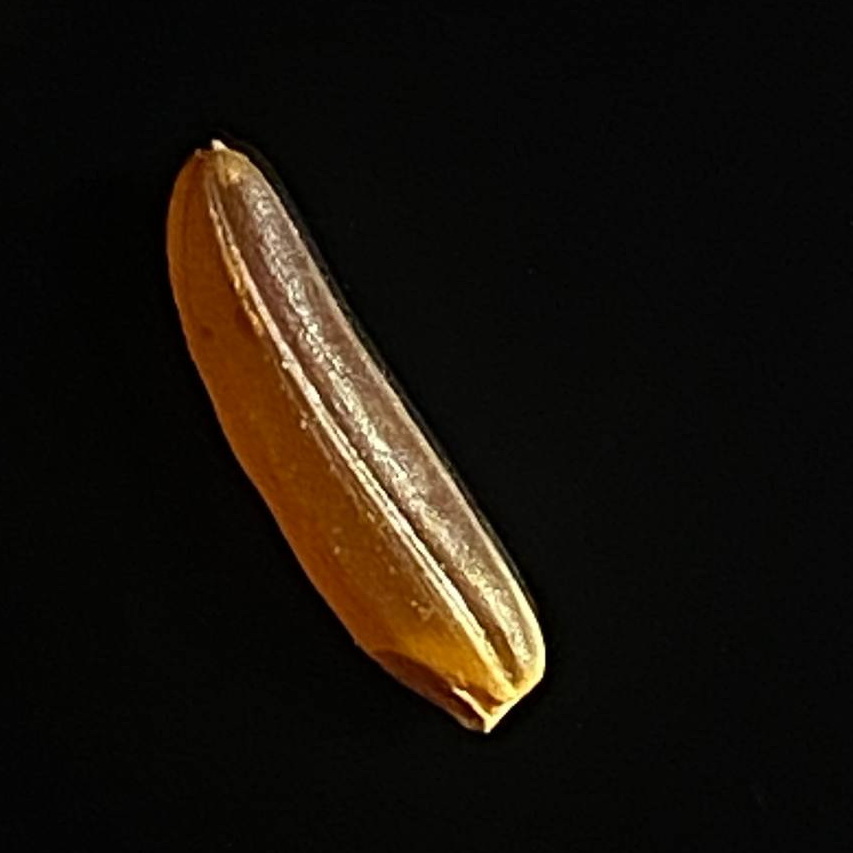
Rice variety: Red_Cargo